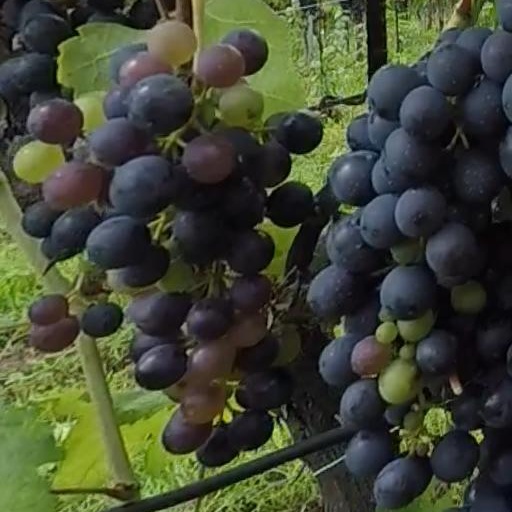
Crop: grape